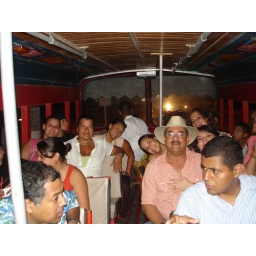
A bus tour around the city's bars and clubs complete with a tambore band and lots of fire water shots